Henbury Hundred

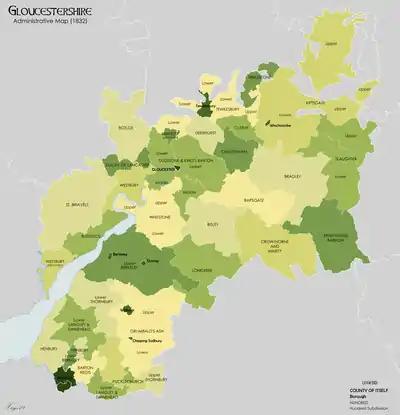
Gloucestershire Hundreds in 1832

Henbury Hundred was a subdivision of the county of Gloucestershire, England. Hundreds originated in the late Saxon period and lasted as administrative divisions until the 19th century.